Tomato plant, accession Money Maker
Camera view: vertical (180 deg); turntable rotation: 210 degrees
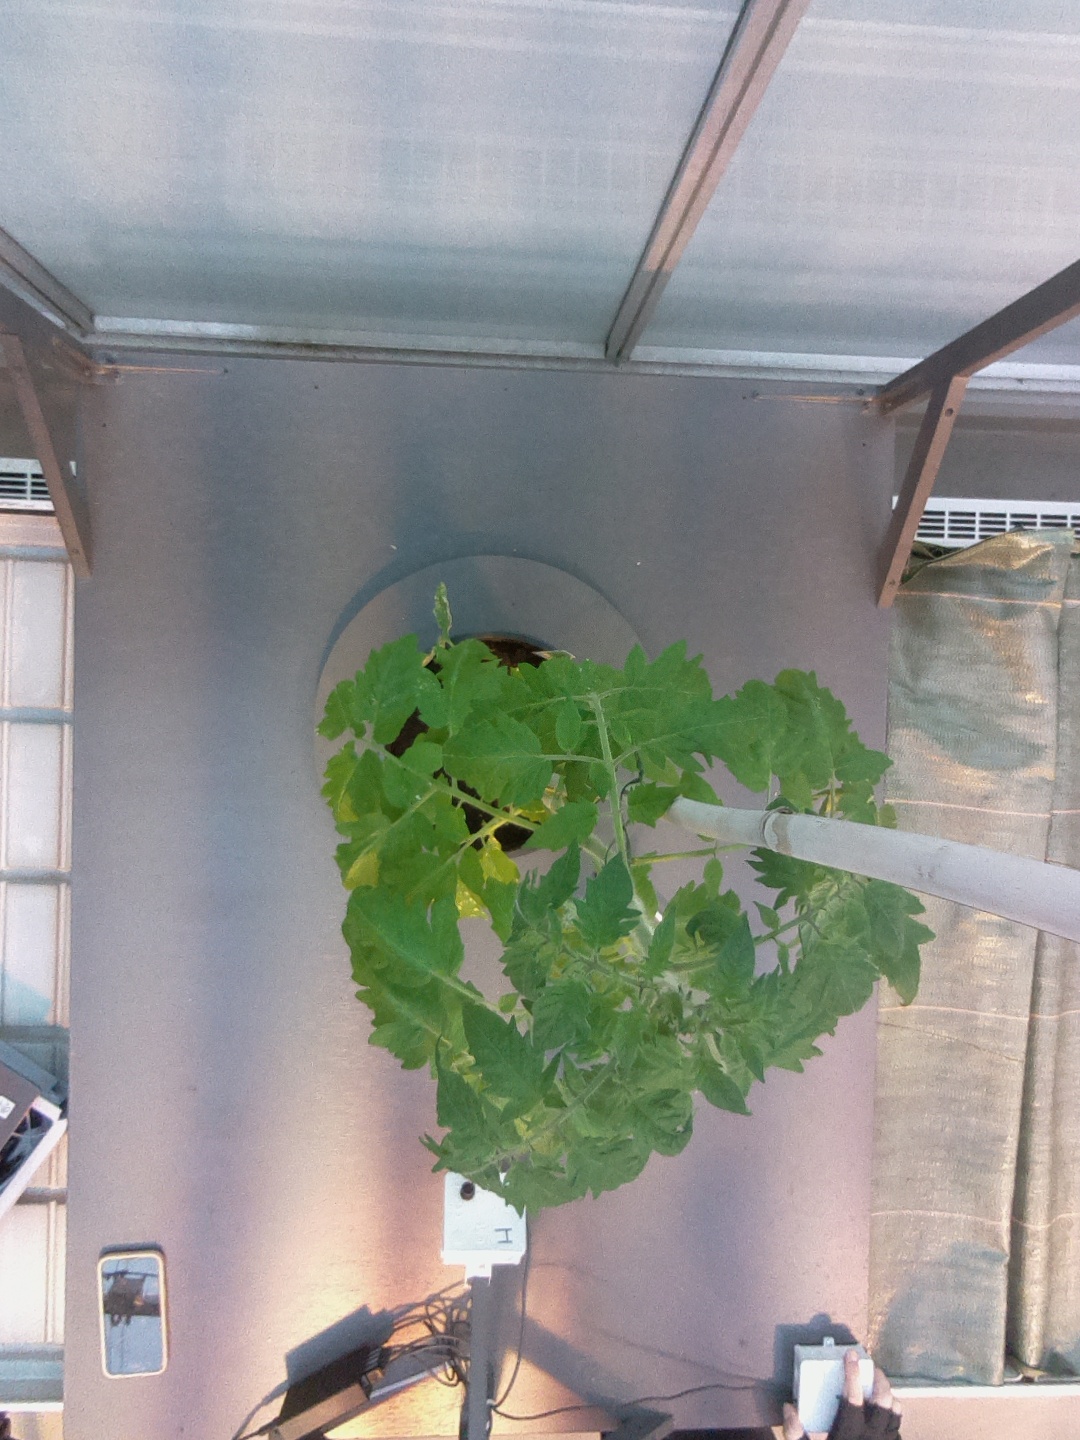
BBCH growth stage 60: First flowers open